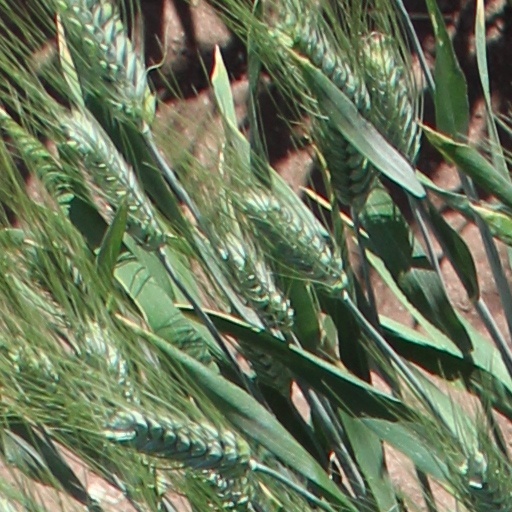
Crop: wheat